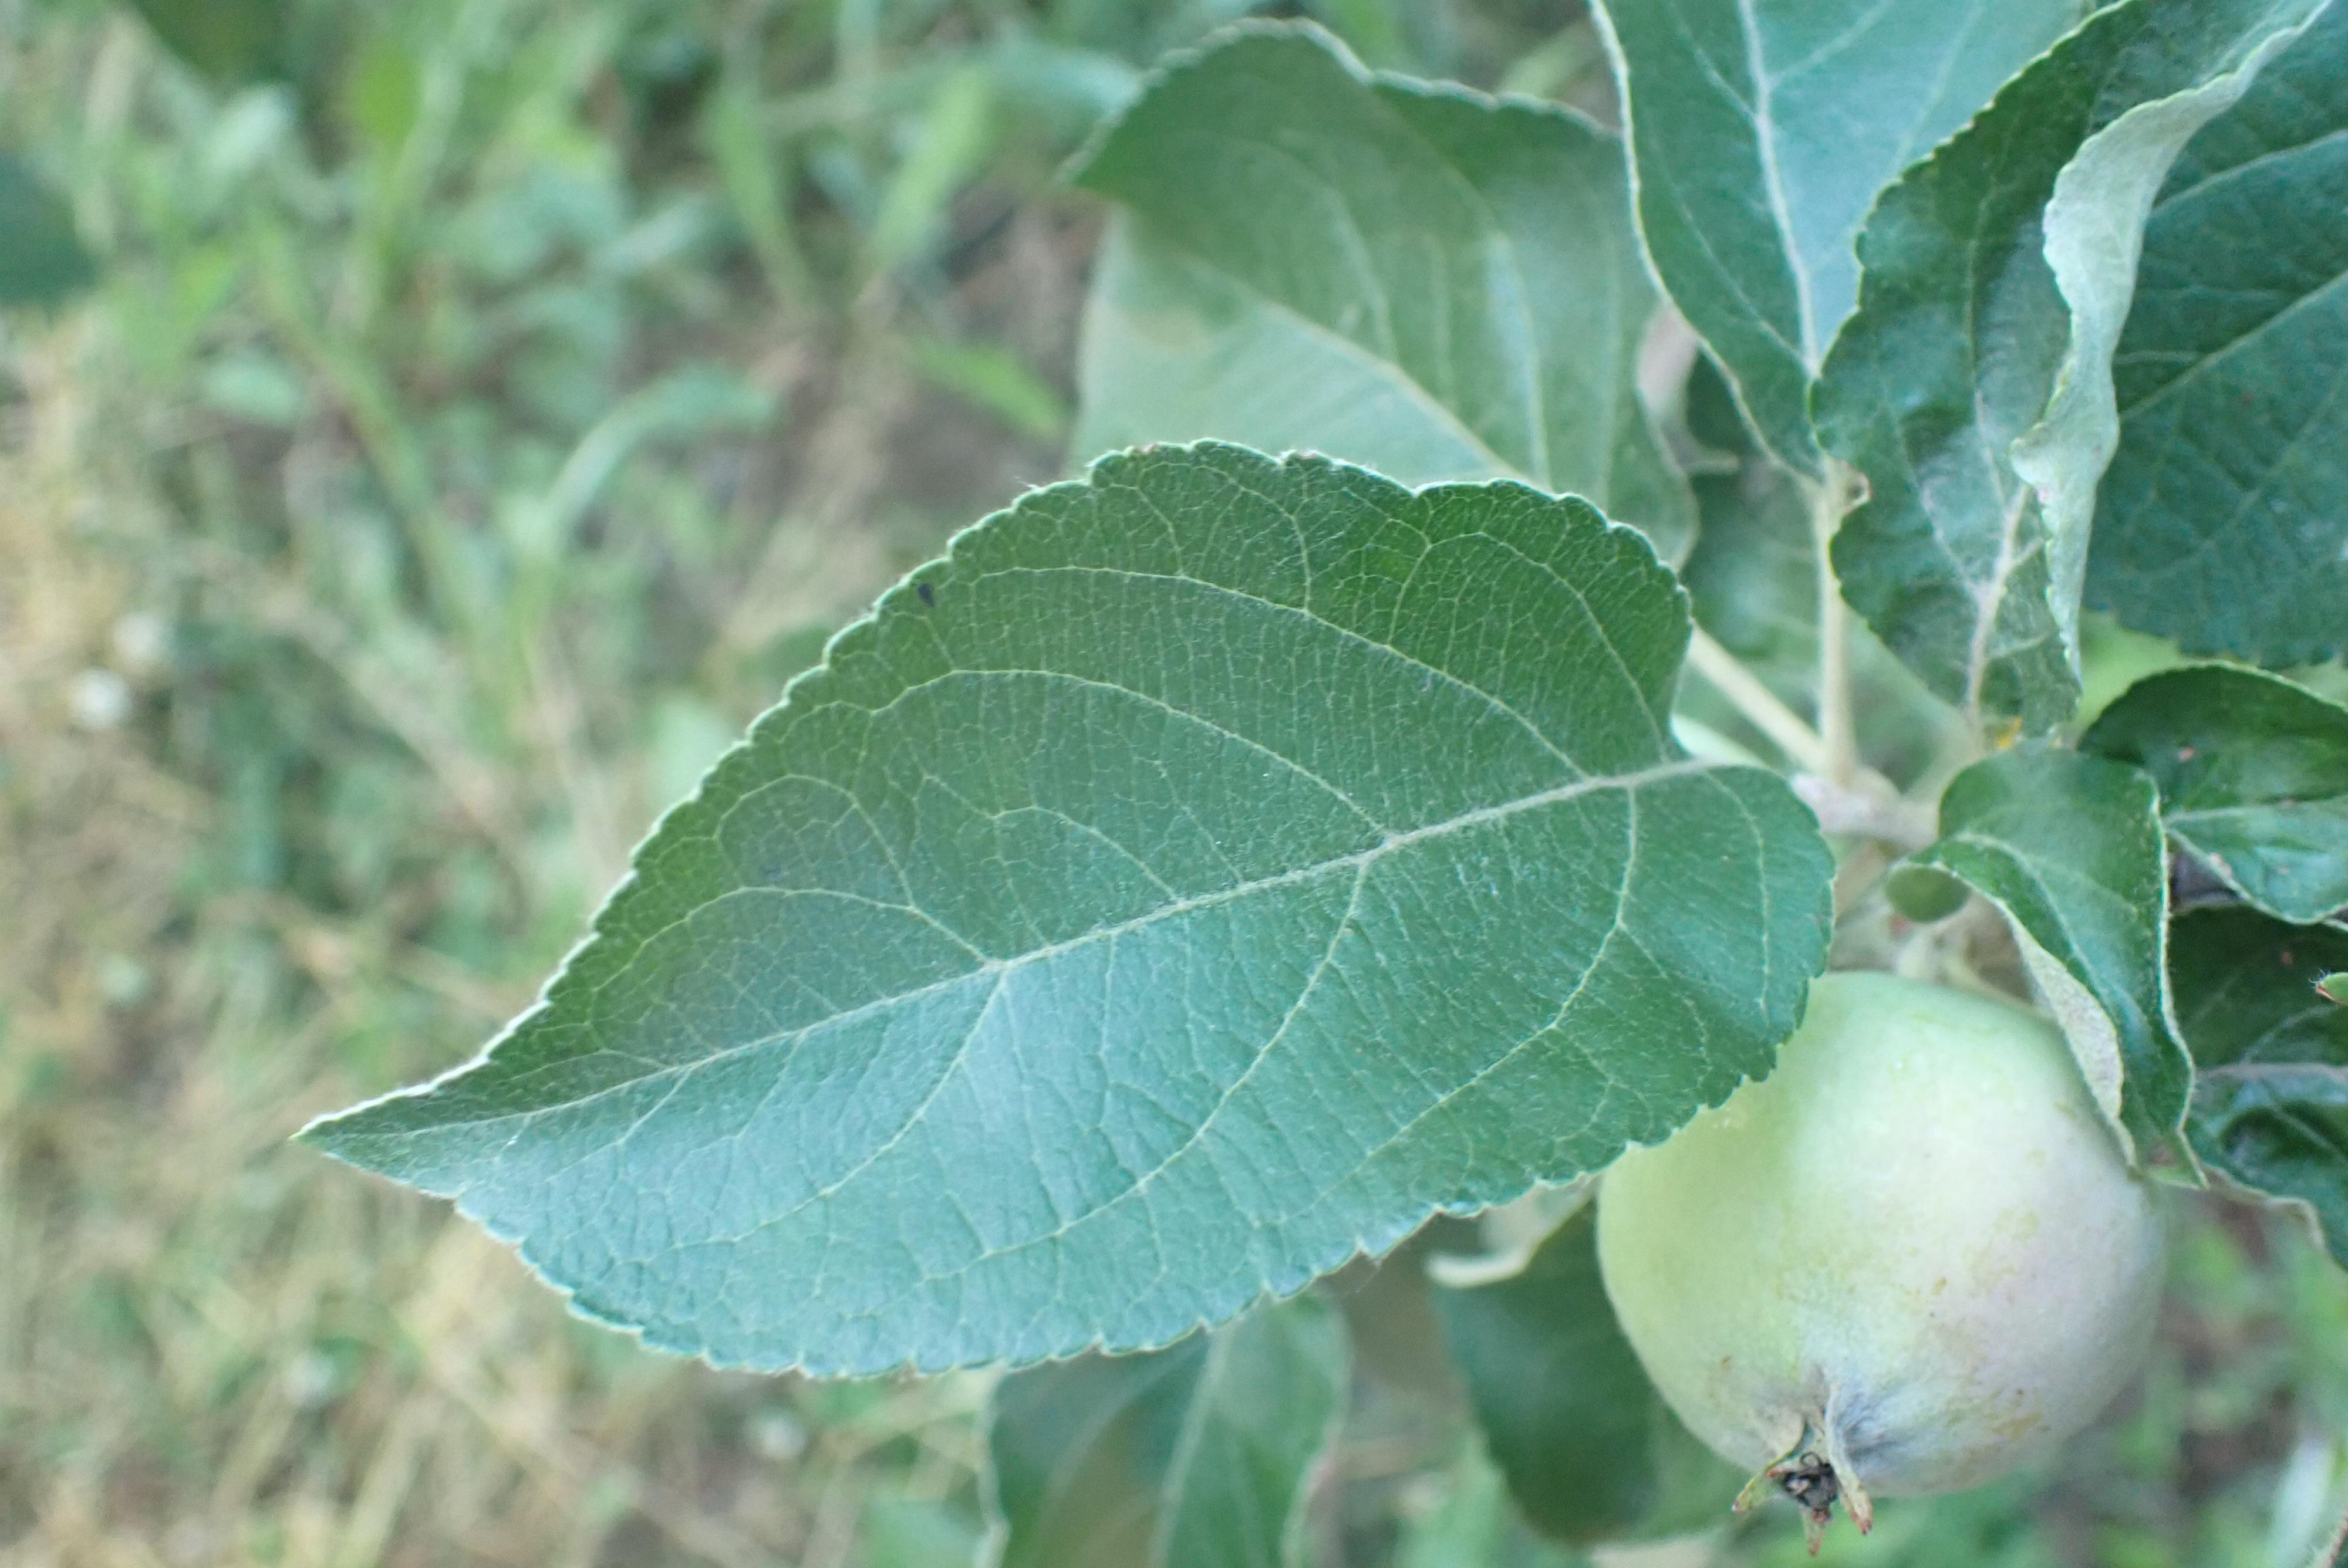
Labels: healthy